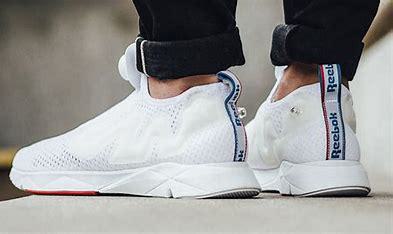
Brand: Reebok
Model: Pump Supreme